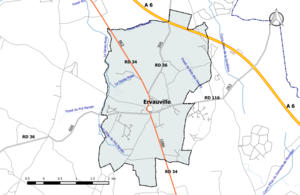
Carte du réseau routier de la commune de fr:Ervauville.
Ervauville est une commune française, située dans le département du Loiret en région Centre-Val de Loire.